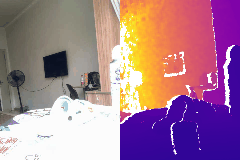
Label: shoe